Luther Rice

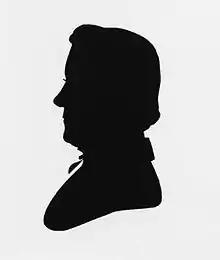
Luther Rice Silhouette ca1830

Luther Rice (March 25, 1783 – September 27, 1836) was an American Baptist minister who, after a thwarted mission to India, returned to America where he spent the remainder of his career raising funds for missions and advocating for the formation of a unified Baptist missionary-sending body, which culminated in establishment of the Baptist Triennial Convention (which later split with the formation of the Southern Baptist Convention). He also raised funds to establish Columbian College (now George Washington University) in Washington, D.C.